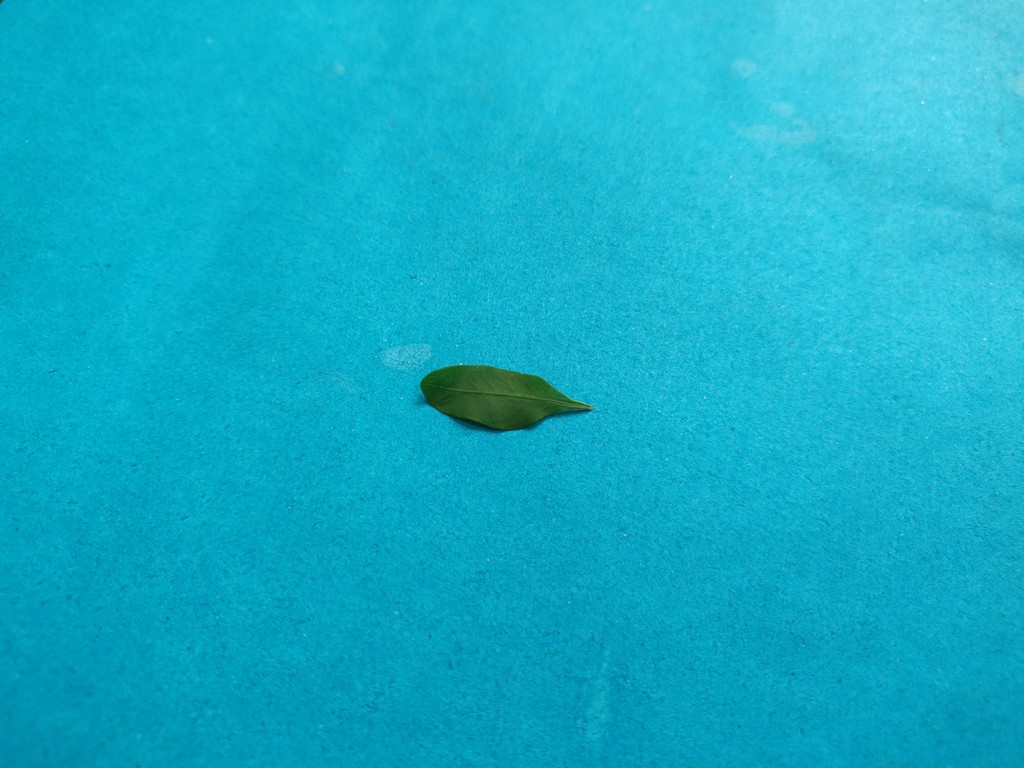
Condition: Healthy
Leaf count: single
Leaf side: front